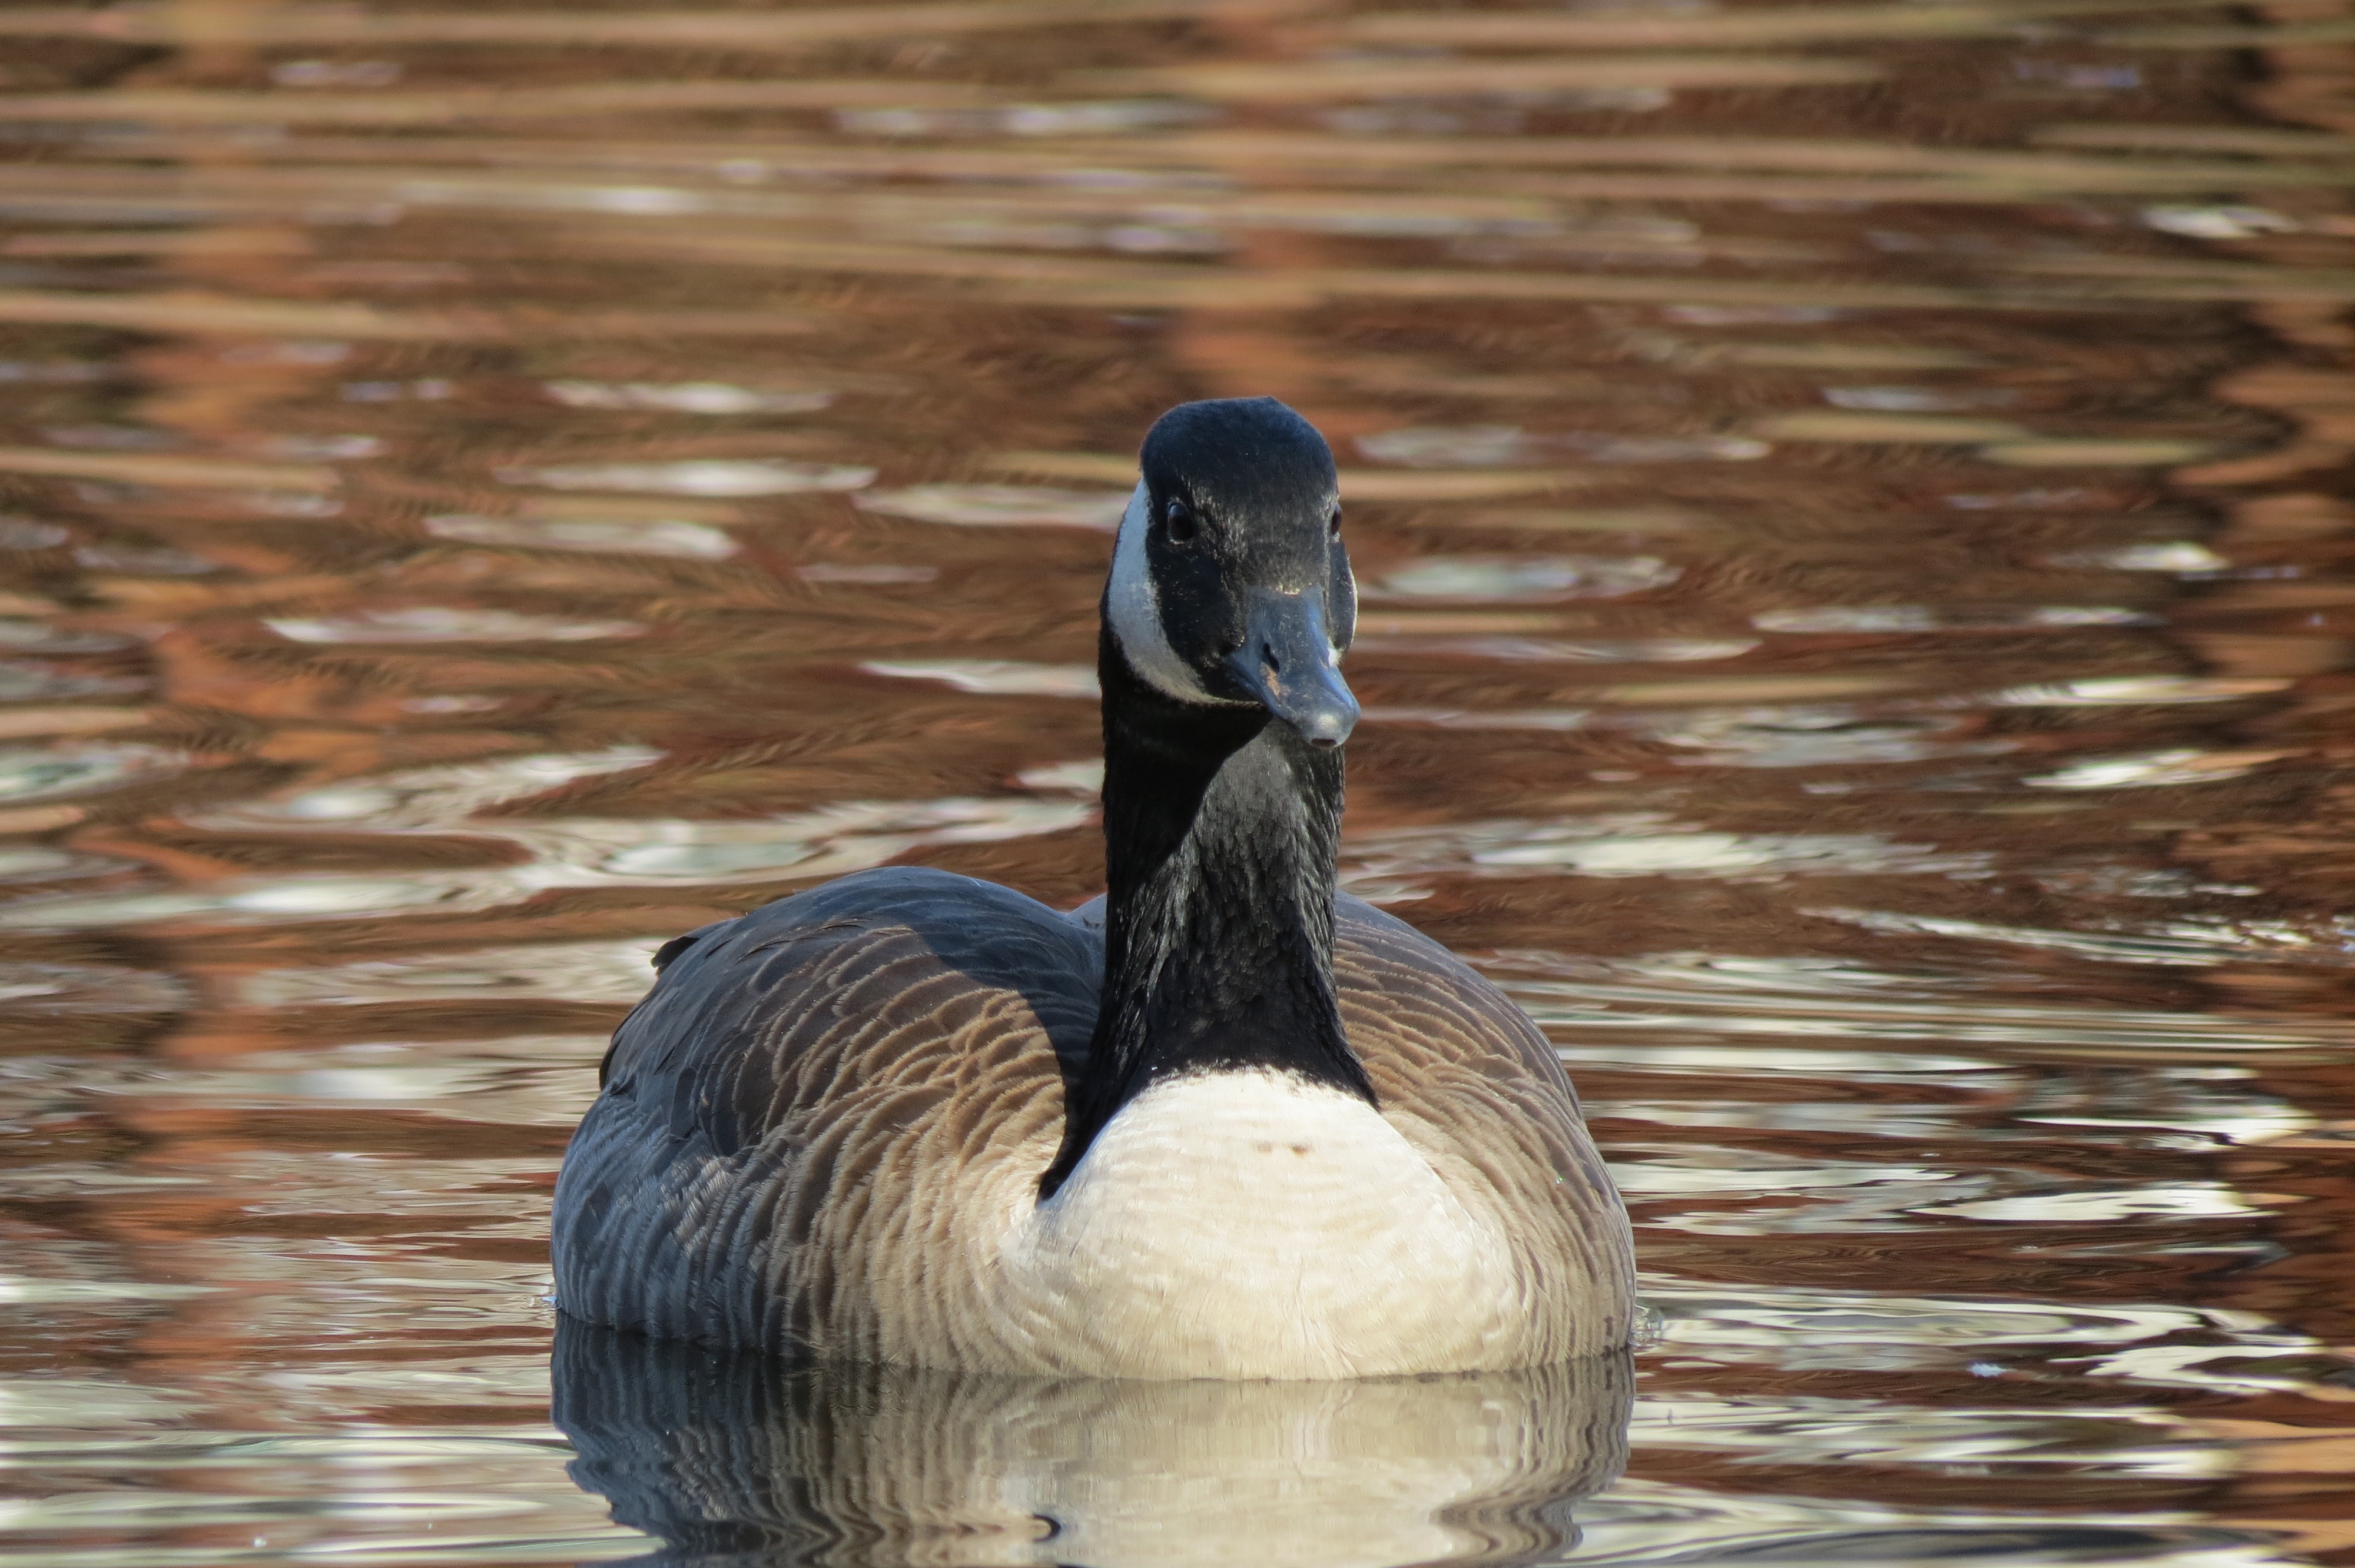
water, bird, wing, pelican, seabird, wildlife, beak, fauna, close up, vertebrate, waterfowl, water bird, ducks geese and swans